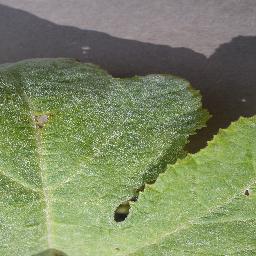
Label: Squash___Powdery_mildew